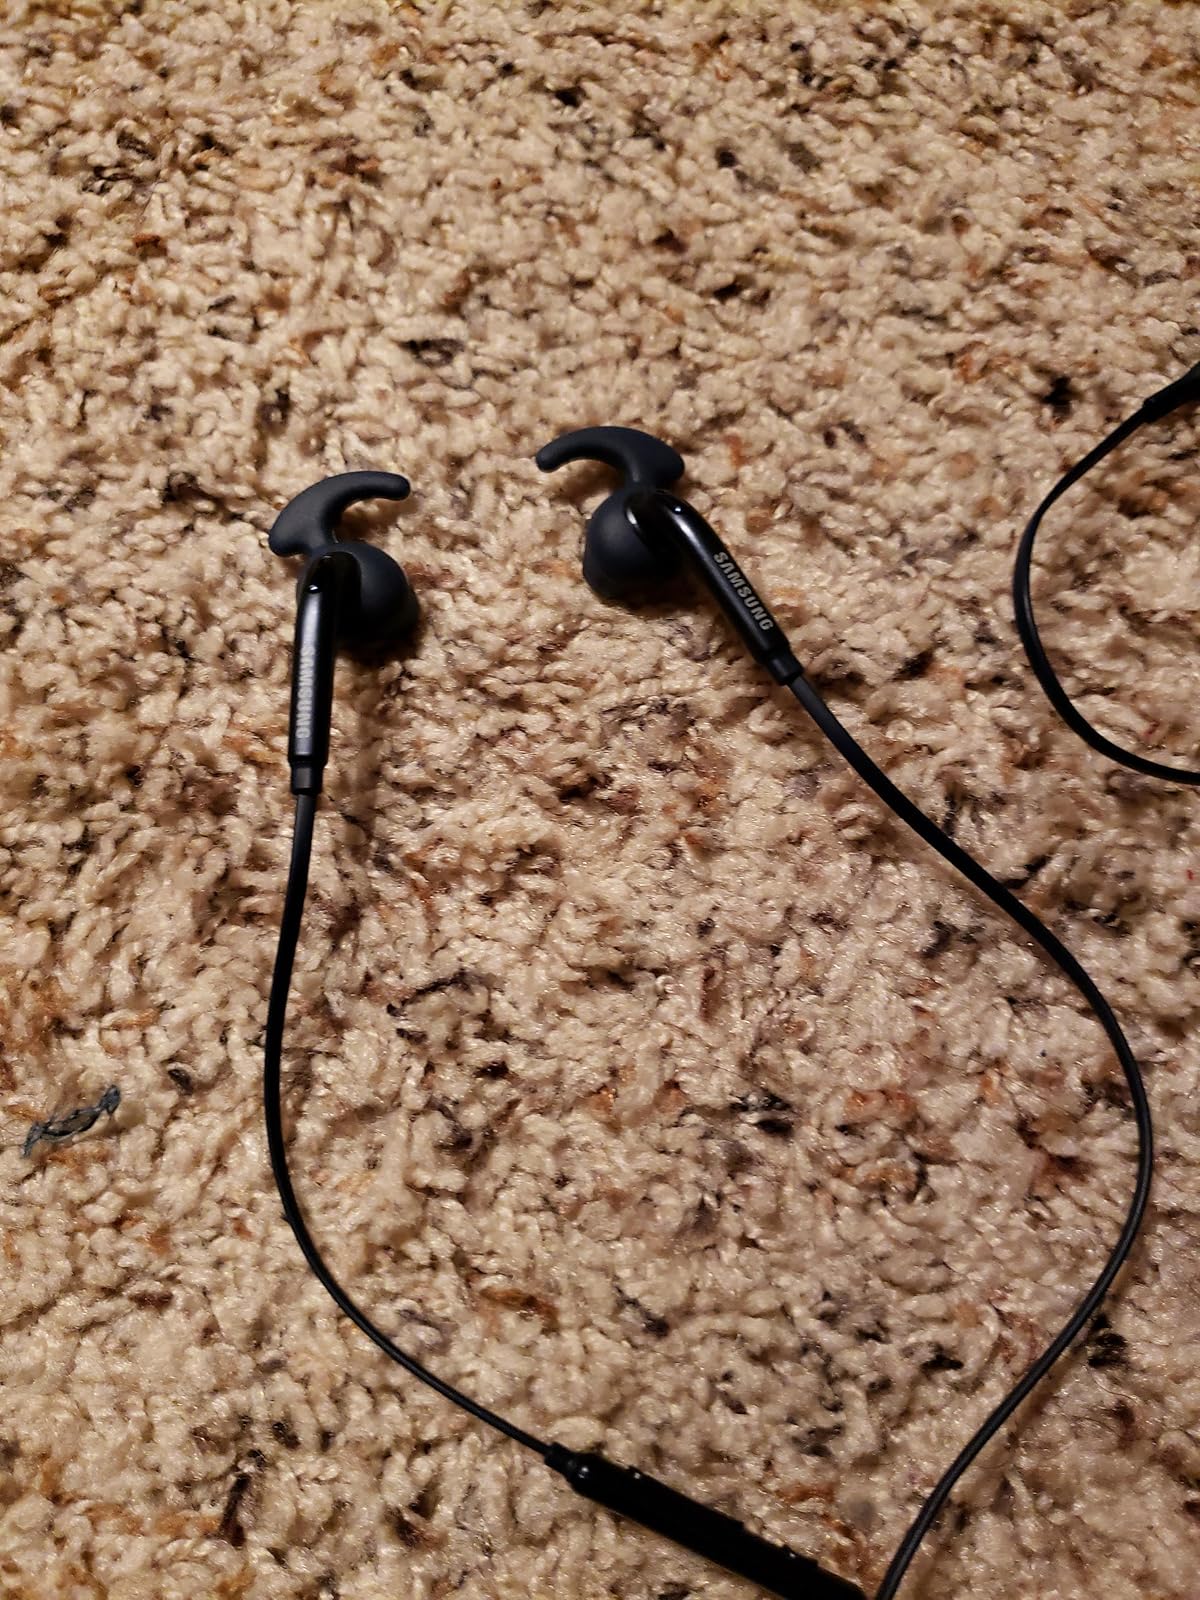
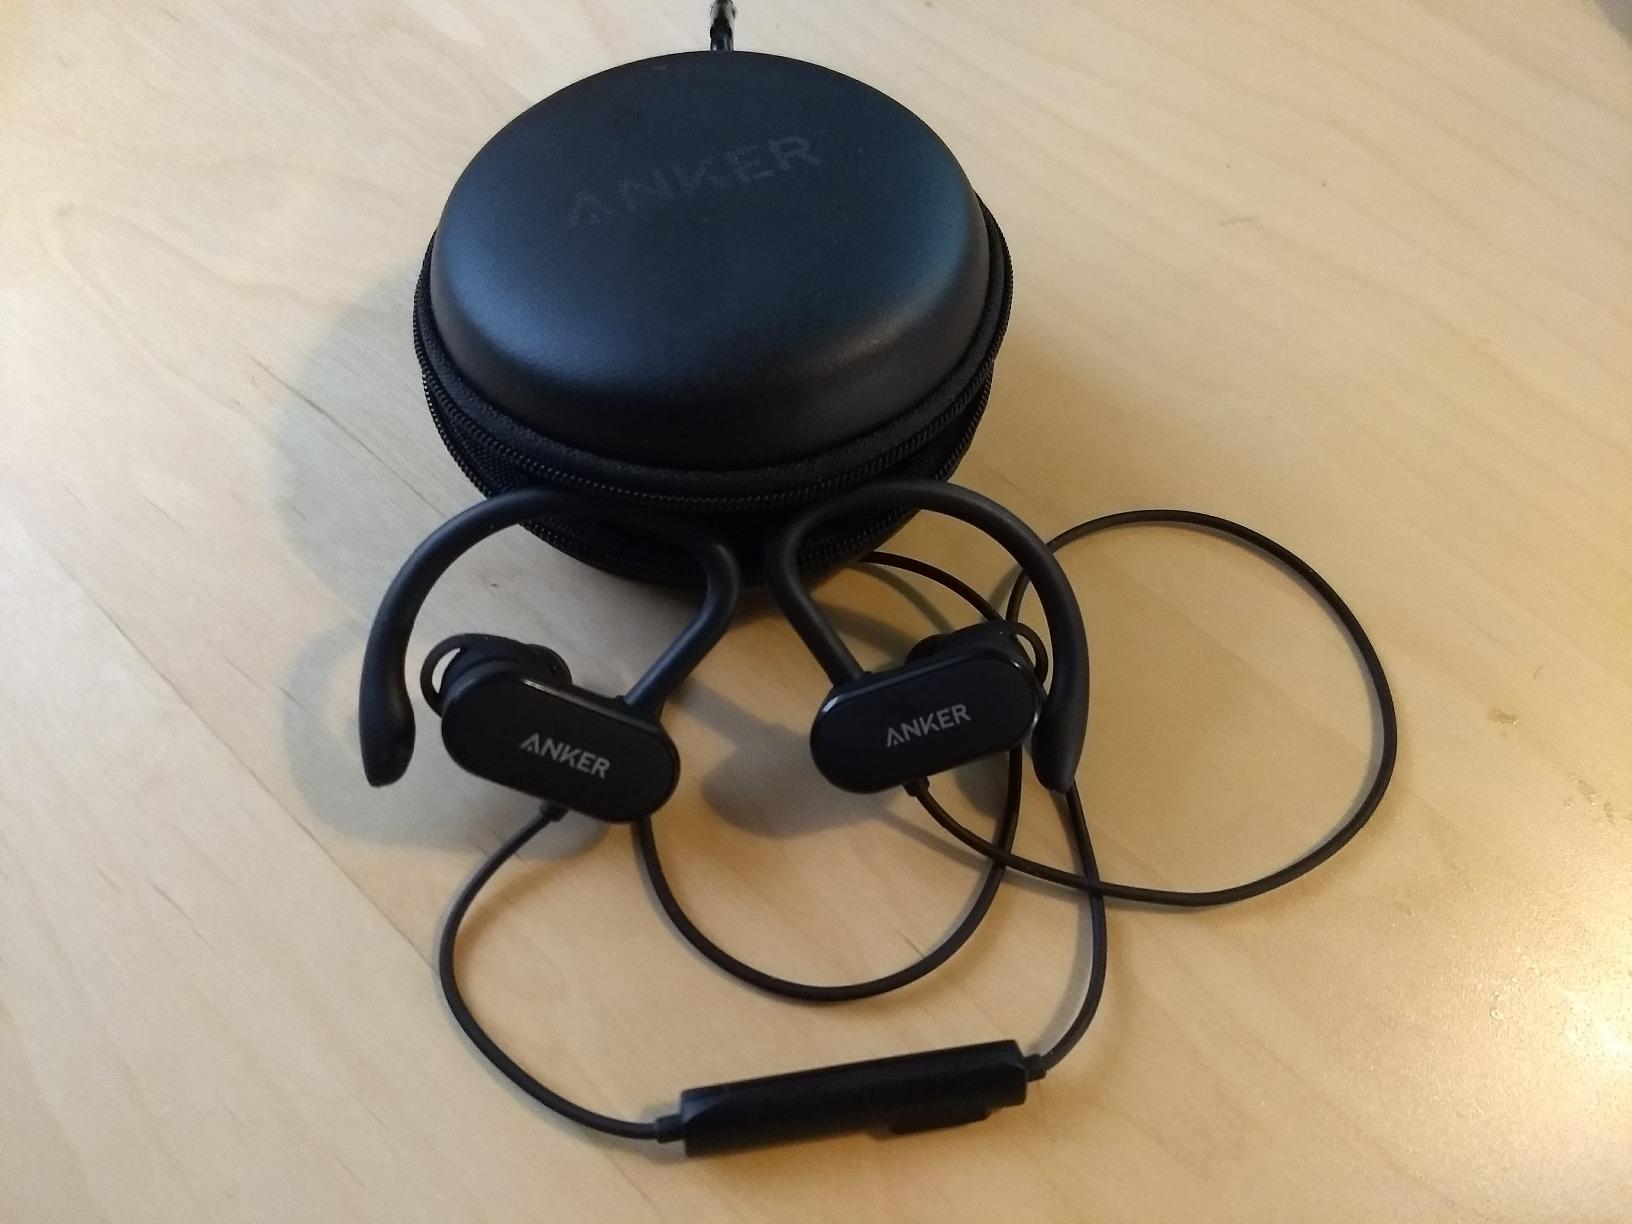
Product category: headphones
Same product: no